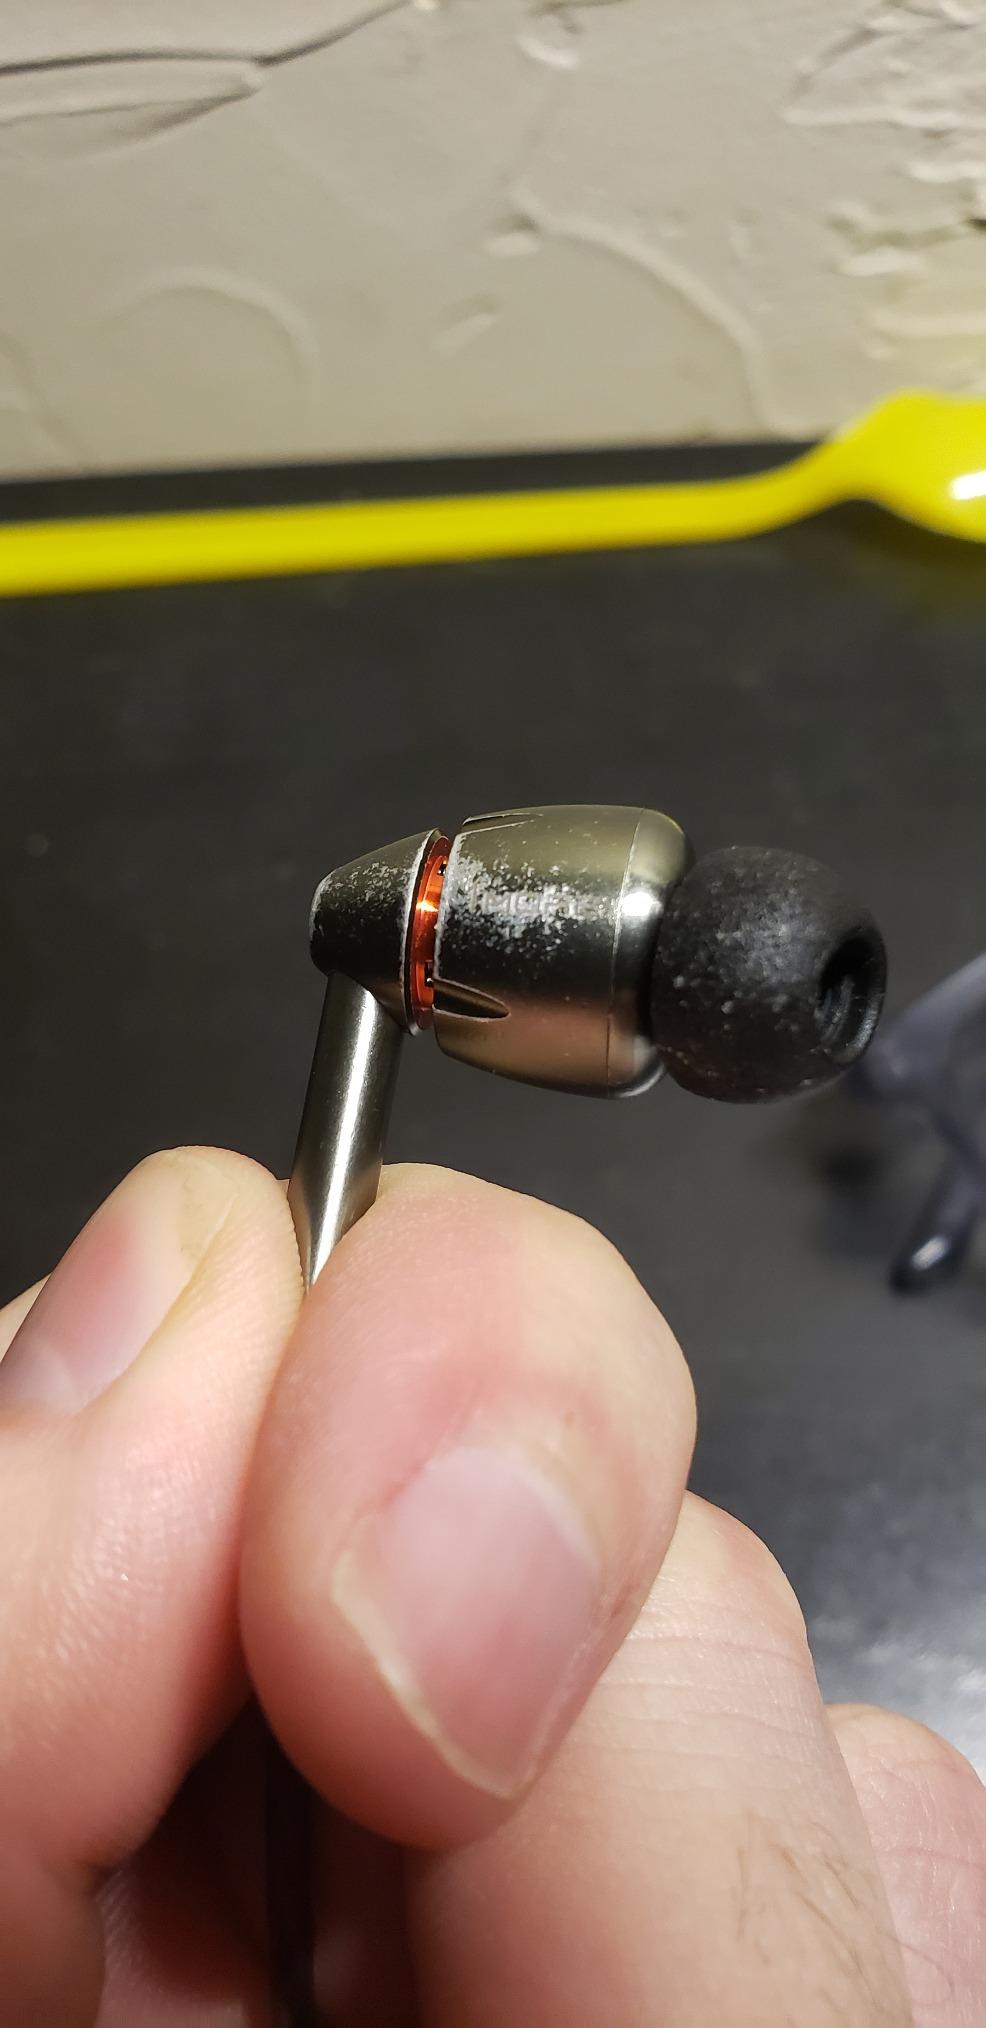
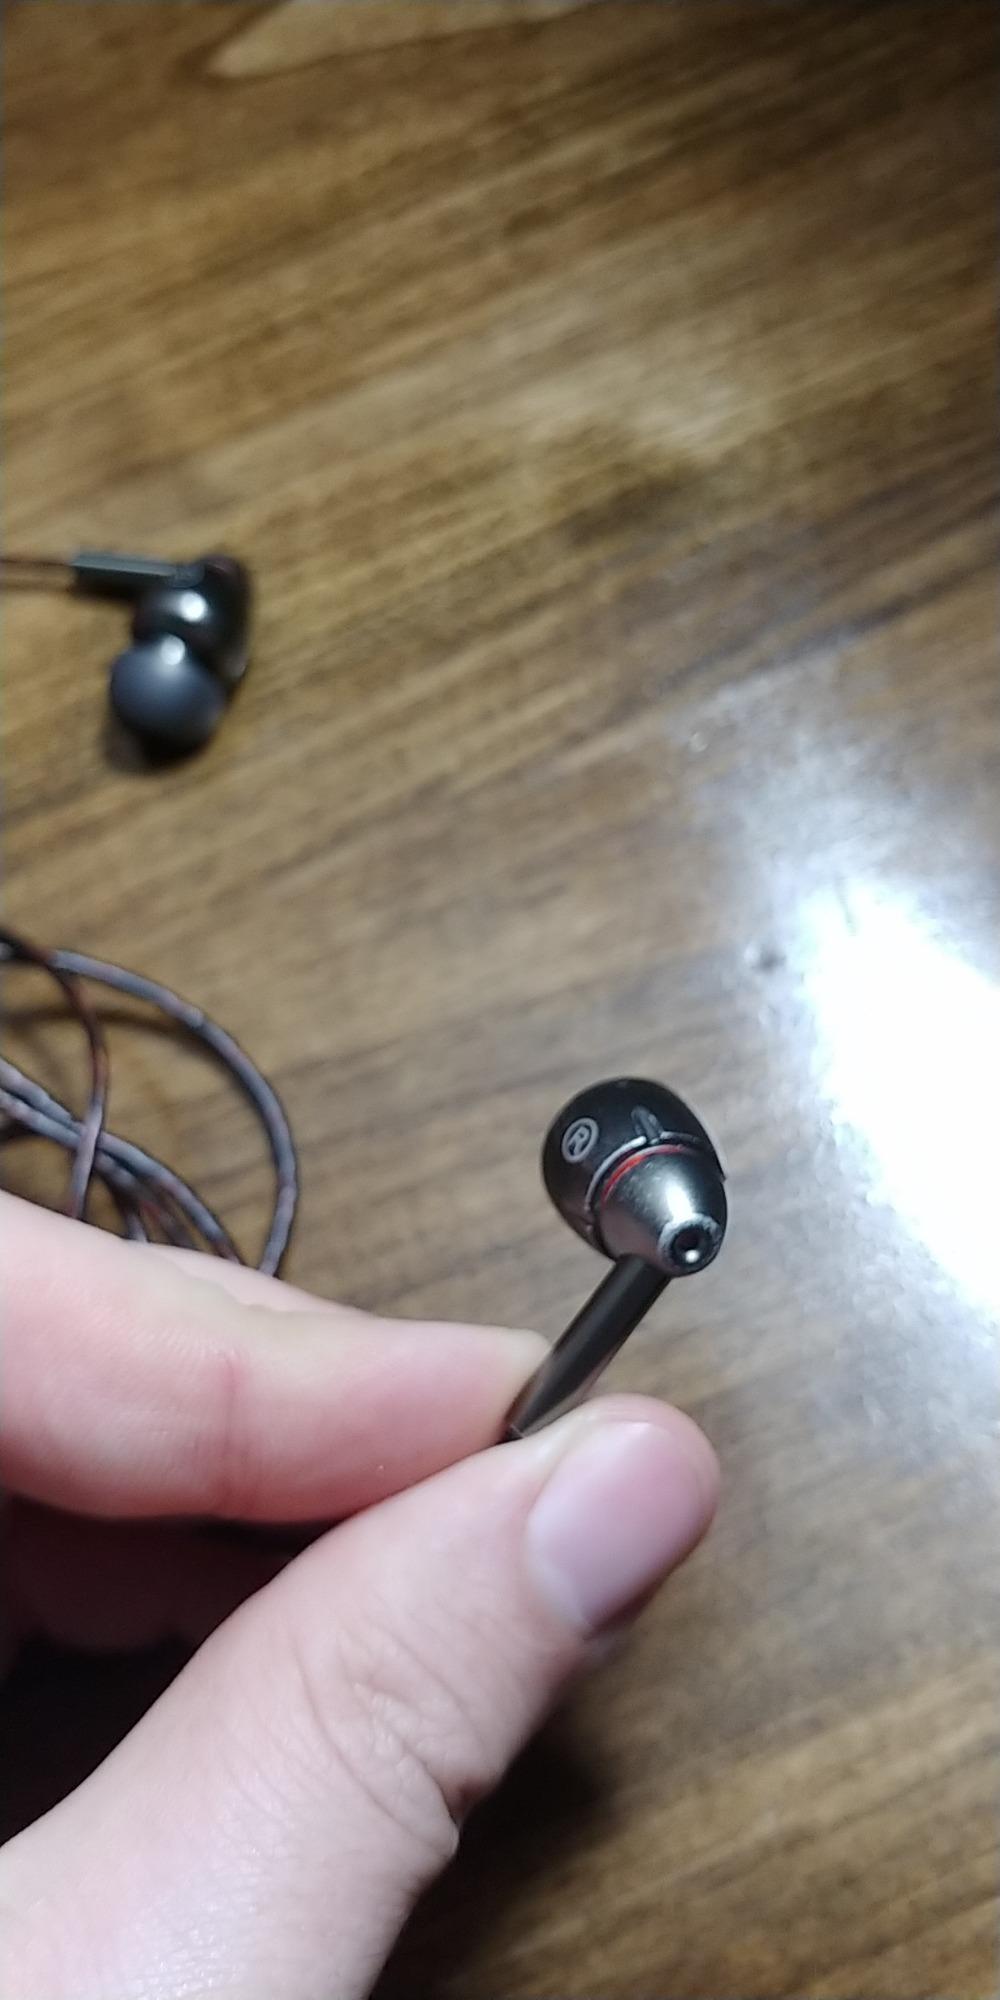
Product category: headphones
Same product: yes